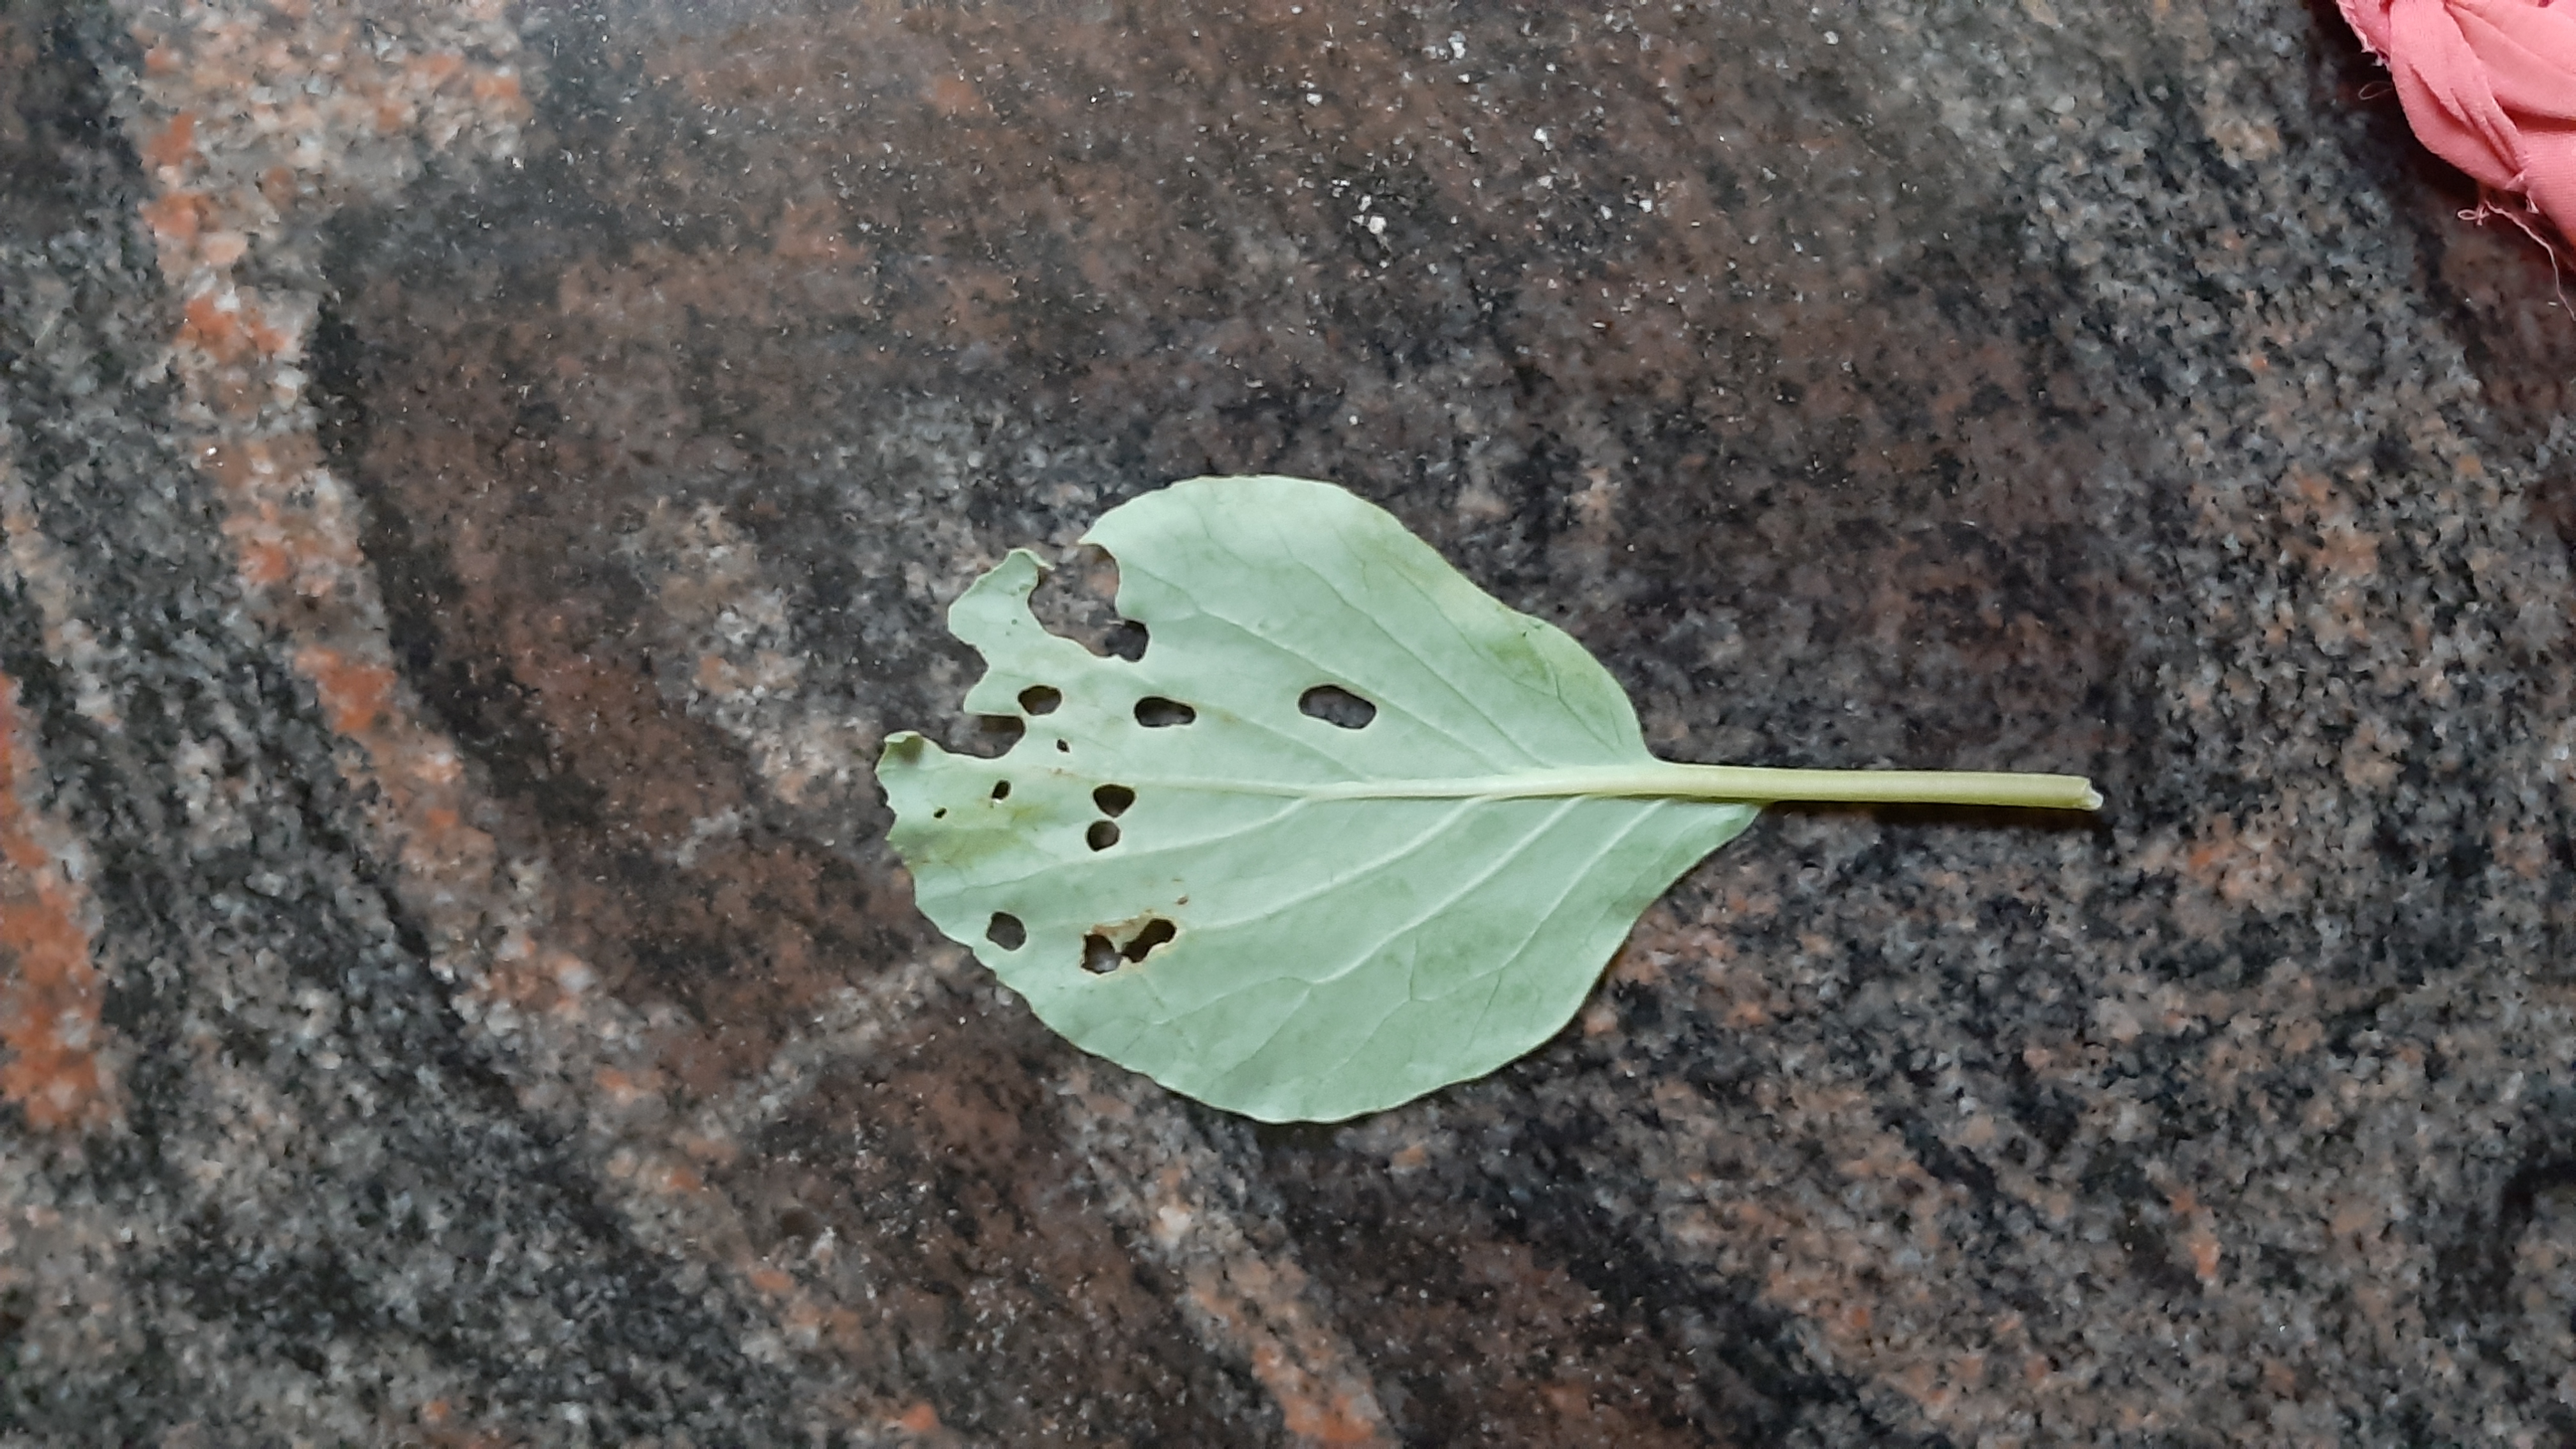
Plant: Kohlrabi